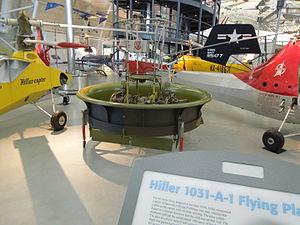
Le Hiller VZ-1 Pawnee était un concept de plateforme ADAV à aile annulaire de type « coléoptère », conçu aux États-Unis au début des années 1950. L'appareil faisait appel à deux soufflantes carénées contrarotatives pour produire une portance verticale soulevant une plateforme sur laquelle était installé un soldat, qui contrôlait les mouvements de l'appareil en faisant bouger son centre de gravité.